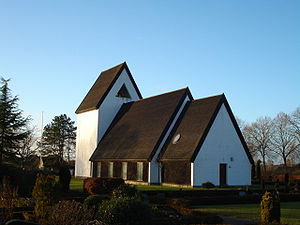
Pindstrup Kirke
Pindstrup Kirke set fra sydøst.
Pindstrup Kirke, Marie Magdalene Sogn, Sønderhald Herred i det tidligere Randers Amt.